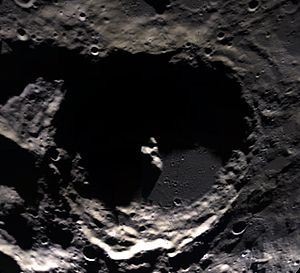
Amundsen (månekrater)
Amundsen er et stort nedslagskrater på Månen. Det befinder sig nær Månens rand på den sydlige halvkugle på Månens forside tæt ved dens sydpol, hvorfor det fra Jorden ses fra siden. Det er opkaldt efter den norske polarforsker Roald Amundsen.